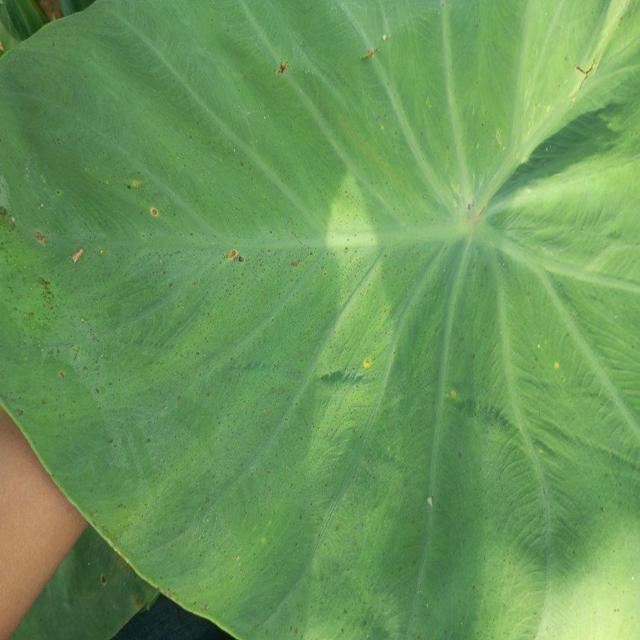
Label: Healthy